Ravish Malhotra

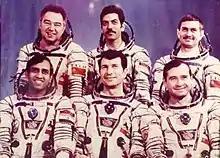

Malhotra trained at the Yuri Gagarin Cosmonaut Training Center in Star City for over two years. The training and instruction was in Russian since much of the instrumentation and other equipment markings were in Russian. In addition to physical conditioning in preparation for space flight, the cadets also worked on the simulators, as well as flying on the Ilyushin Il-76 aircraft, which simulated near-zero gravity and microgravity conditions for ~50 seconds at a time. Training also included sea recovery and survival, since Soyuz spacecraft capsules landed in the sea. At the end of the training program, Malhotra and Sharma were shortlisted for the Soyuz T-11 mission to launch the first Indian into space in 1984. The two trained on multiple mission objectives, including studying the effects of yoga in space as well as other biomedicine and remote sensing experiments. The decision to have Sharma go to space and Malhotra remain on the ground was taken by the Ministry of Defence in India halfway through the training program. Speaking later about the decision, Malhotra said, "I was disappointed, but you accept it, and move on with the mission". He remained on good terms with Sharma after the mission.